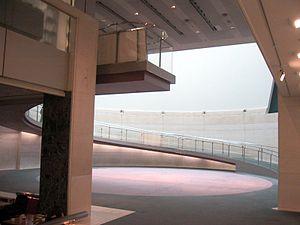
Spiral est un centre d'art situé dans le quartier d'Aoyama à Tokyo au Japon. Commandé par la société de lingerie Wacoal, il a été imaginé par l'architecte Fumihiko Maki et sa construction s'est achevée en 1985.